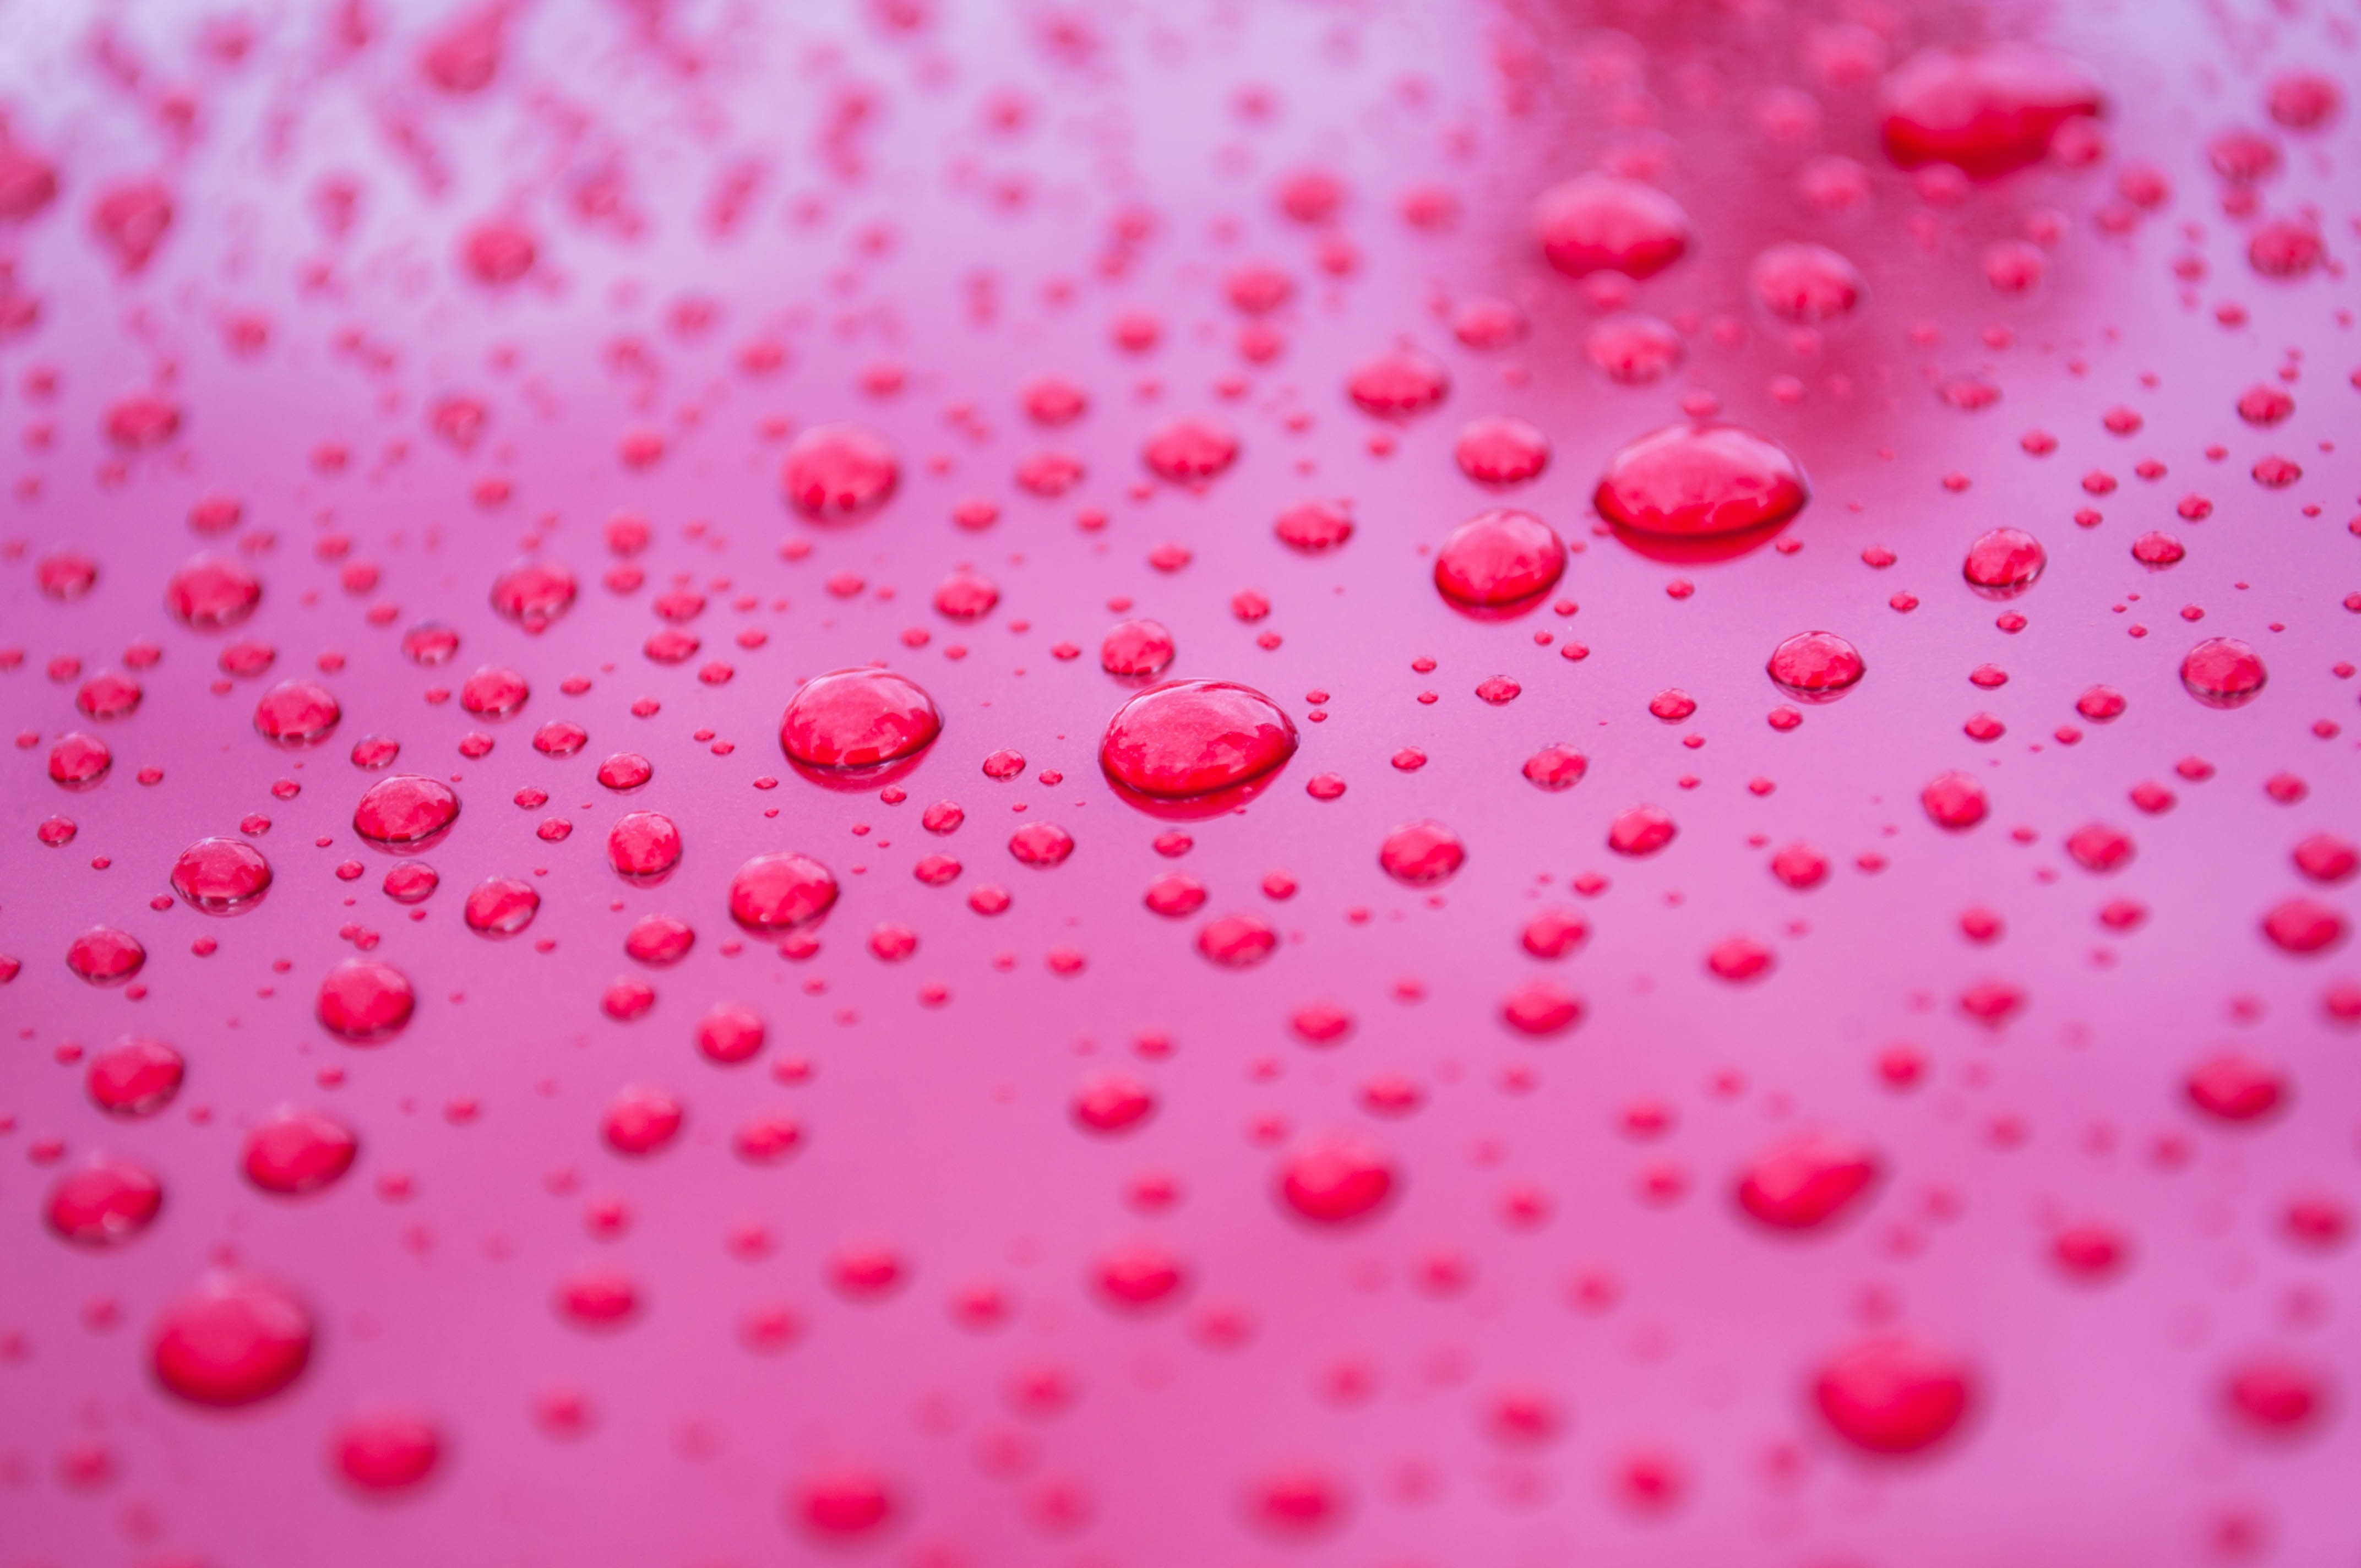
water, drop, plant, rain, flower, petal, wet, heart, pattern, food, red, pink, lip, bubble, close up, raindrops, drops, drop of water, macro photography